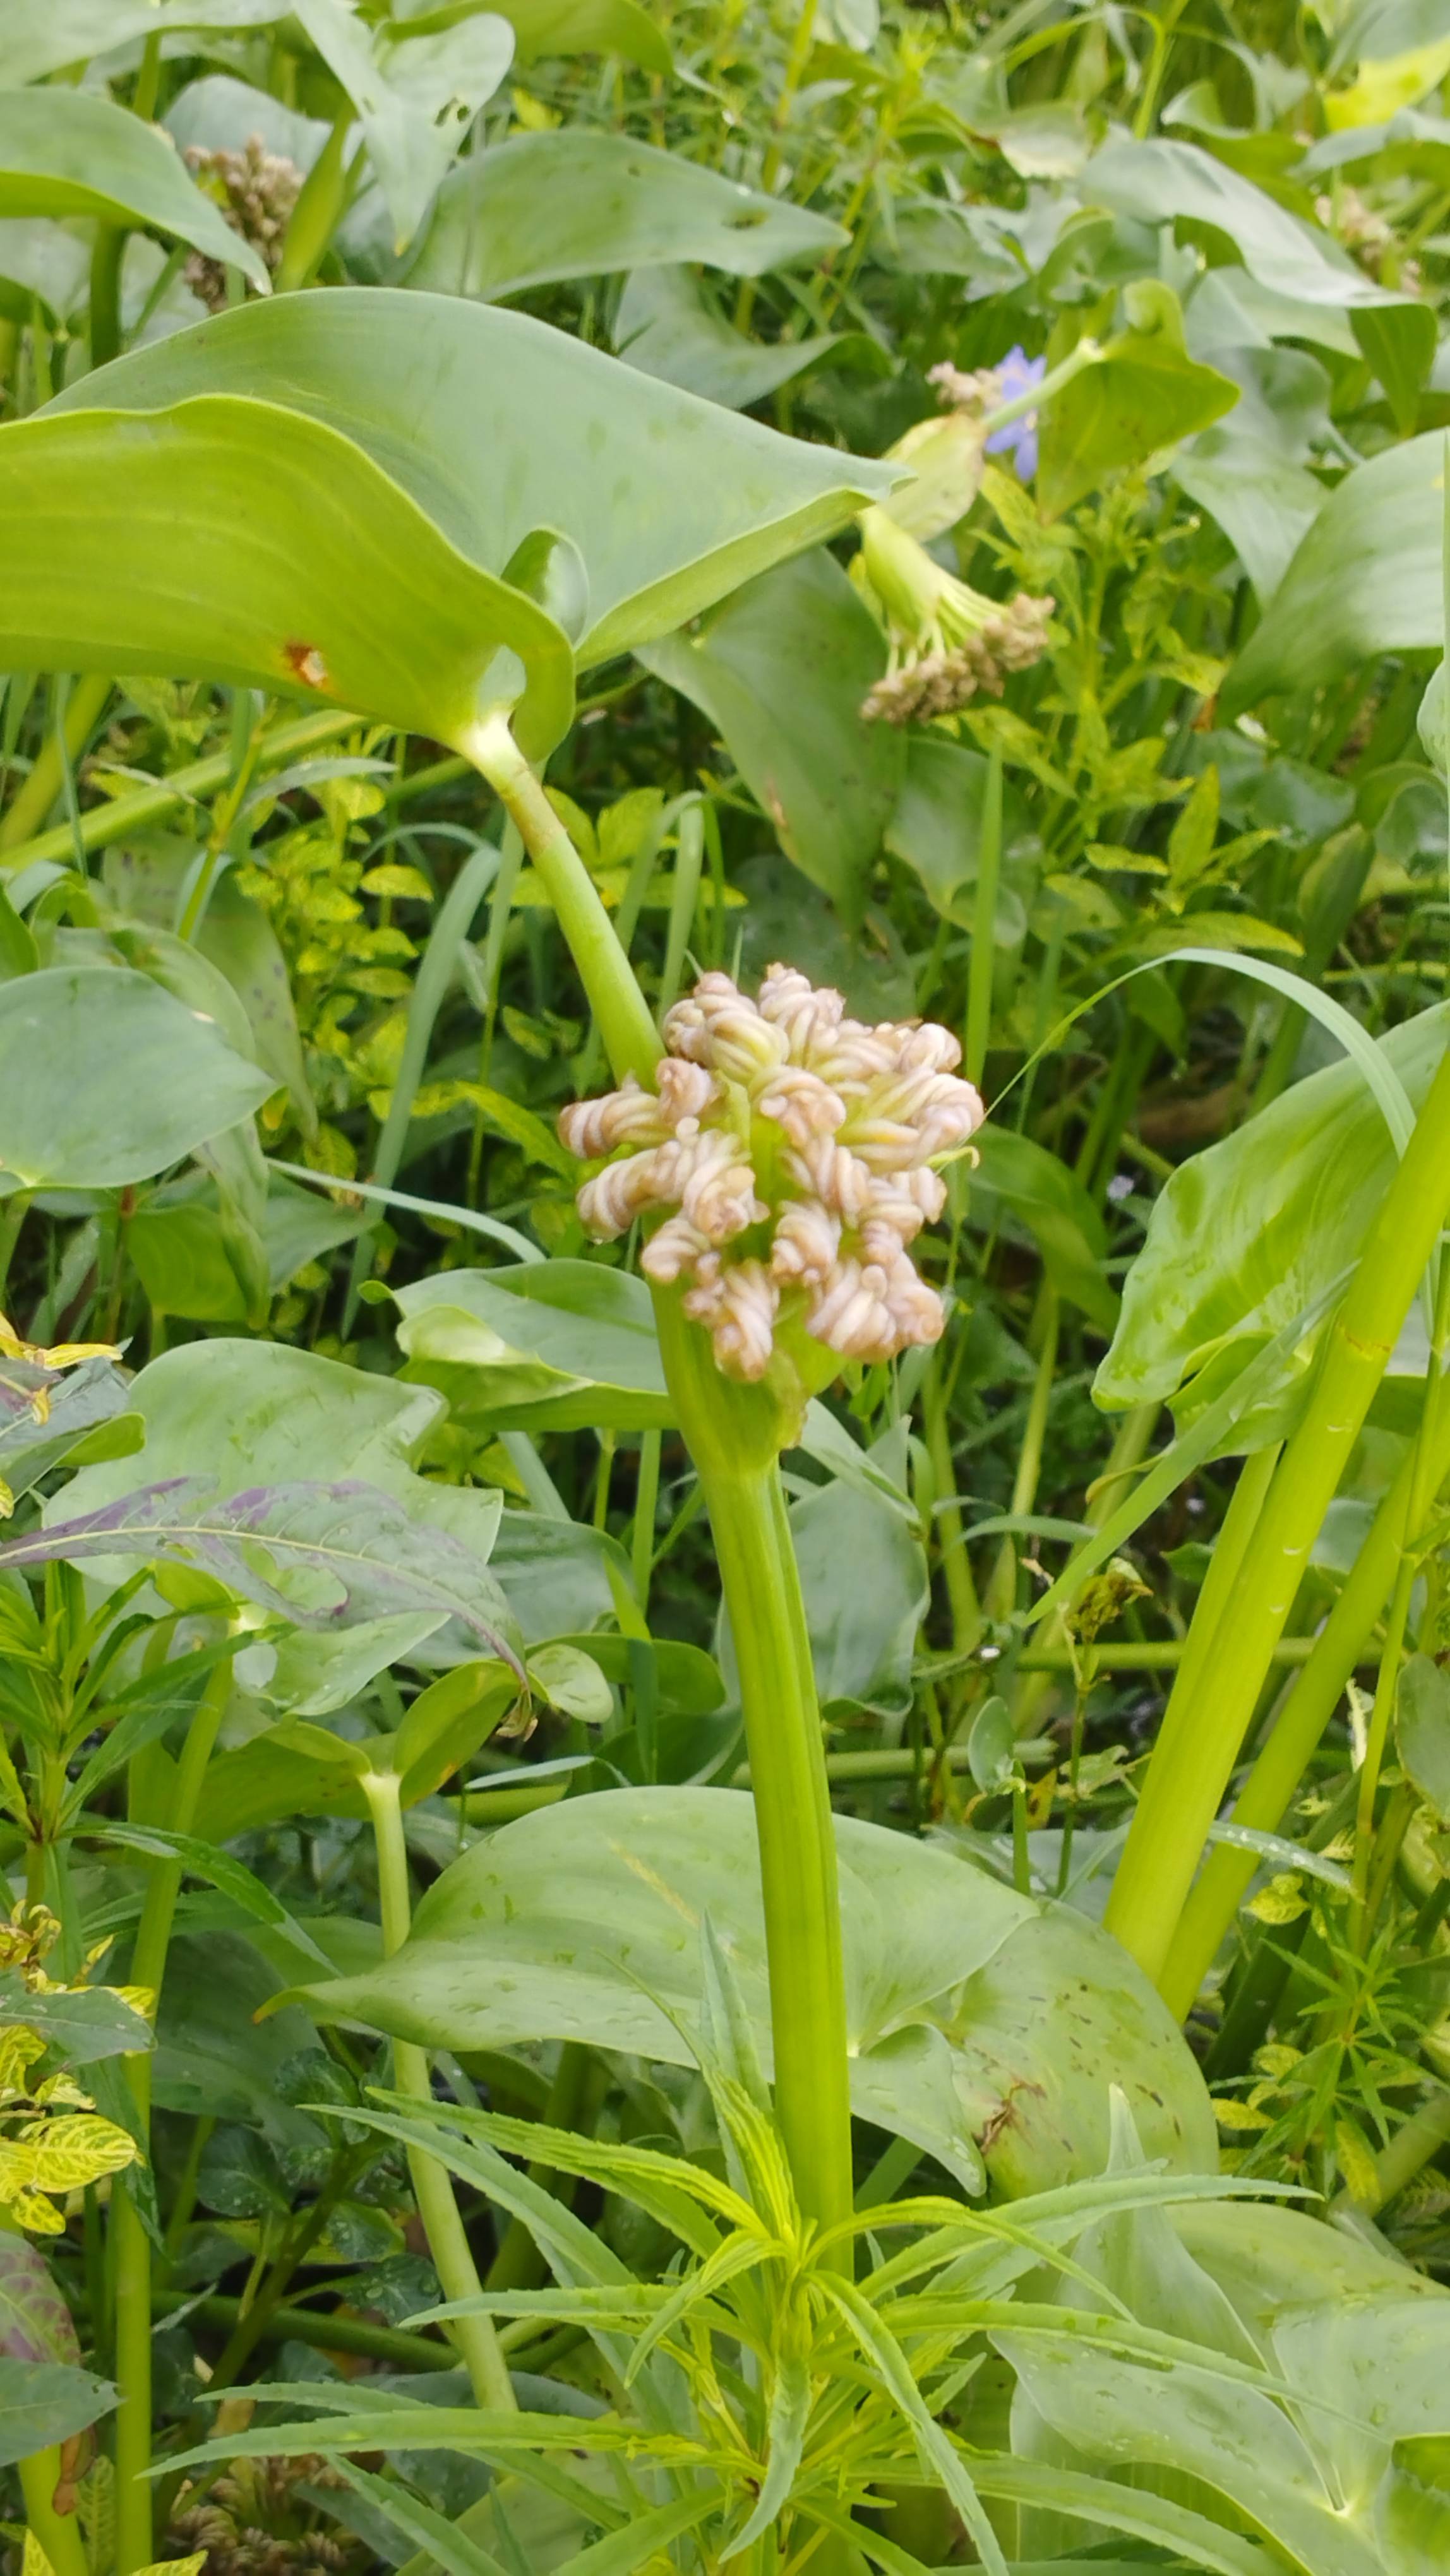
Species: Heartleaf False Pickerelweed (Monochoria korsakowii)